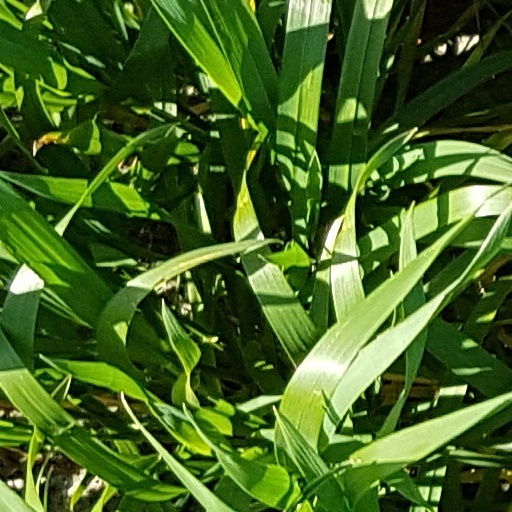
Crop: wheat